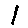
Label: 1